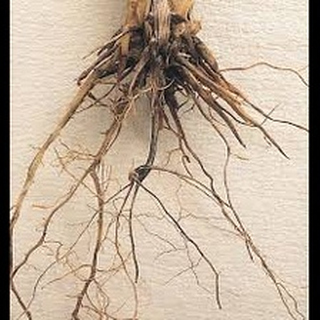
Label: wheat_common_root_rot